Ouville-la-Bien-Tournée

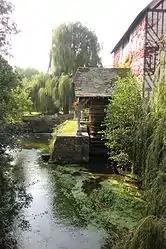
Mill

Ouville-la-Bien-Tournée is a former commune in the Calvados department in the Normandy region in northwestern France. On 1 January 2017, it was merged into the new commune Saint-Pierre-en-Auge.